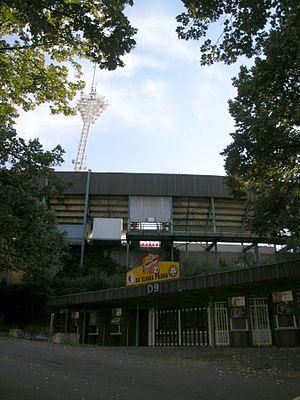
Le stade Evžen-Rošický est un stade de football et d'athlétisme situé à Prague en République tchèque.